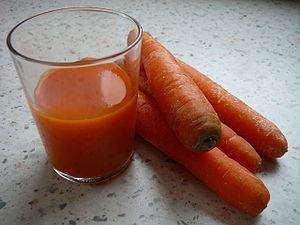
Verre de jus et carottes
Le jus de carotte est un jus produit à partir de carottes, souvent commercialisé comme boisson diététique. Une livre de carottes donne environ une tasse de jus, ce qui est nettement moins que des fruits tels la pomme et l'orange : la pulpe de carotte est assez dure et la principale difficulté pour produire du jus de carottes est de séparer la pulpe du jus.